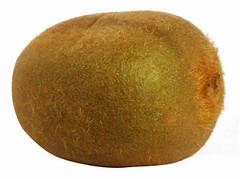
Label: Kiwi